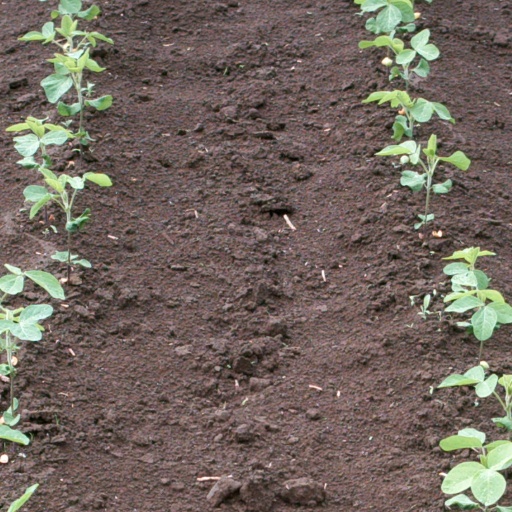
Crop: soybean